Fire camp

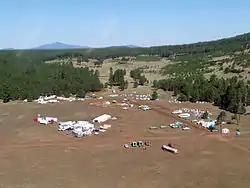
The base fire camp set up to fight the Taylor fire in Coconino National Forest in 2009.

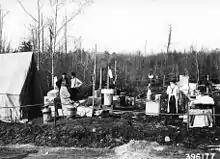
The fire camp for the Hughey Fire near Medford in 1940

A fire camp is a campsite for firefighters and support personnel. It is typically set up for a large project fire which requires a large amount of manpower, organisation and logistics. According to the National Incident Management System (NIMS), a fire camp is one of five predesignated temporary facilities. Fire camps provide certain essential auxiliary forms of support, such as food, sleeping areas, and sanitation for Wildland firefighters. Fire camps may also provide minor maintenance and servicing of equipment.